Theatre of Jersey

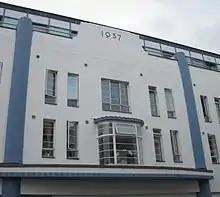
The Play House Apartments preserve part of the Art Deco façade (dated 1937) of the former Playhouse theatre

Besides the Oddfellows' Hall, among the smaller halls used for staged performances at this time was the Cercle St Thomas in New Street, Saint Helier. Originally built in 1819 as the Albion Baptist Chapel, it was acquired in 1842 for use by the French-speaking Roman Catholic congregation as a chapel dedicated to Saint Thomas, in which function it continued until the construction of the large Saint Thomas's Church nearby in 1887 left the chapel redundant. It found new use as a Catholic clubroom with billiard tables and a stage for performances. The Cercle St Thomas building was modernised in 1908 and equipped for showing films. The Jersey Entertainment Society commissioned CW Blanshard Bolton, architect, in 1935 to enlarge the building to house a new theatre. The striking new Art Deco frontage of the New Playhouse was revealed in 1938, and from then until the outbreak of the Second World War a repertory theatre was operated, mostly by actors and crew from England, including Laurence Naismith and Donald Pleasence. In 1946 the Denville Players, a repertory company from England led by Len Laurie and Marjorie Denville, took a lease of the Playhouse from the Brotherhood of Saint Thomas. Laurie and Denville had honeymooned in Jersey in 1925, had liked the Island so much that they returned to perform summer season in the 1930s and only escaped from being stranded during the Occupation by the fact they had refused the offer of the 1939 season. They returned to make their home in Jersey in 1946. They operated the Playhouse theatre until 1963 when the Brotherhood sold the building and it was converted to a retail store.